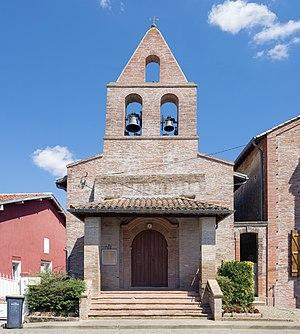
Églises possédant un clocher-mur, ou clocher à peigne, clocher-arcade ou campenard.
Fabas est une commune française située dans le département de Tarn-et-Garonne, en région Occitanie.